John Kruk

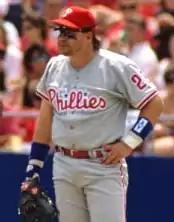
Kruk playing in 1992

John Martin Kruk (born February 9, 1961) is an American former professional baseball first baseman and outfielder. Kruk played in Major League Baseball (MLB) for the San Diego Padres, Philadelphia Phillies, and Chicago White Sox from through . During his career, he was a three-time MLB All-Star. After retiring as a player, Kruk became a baseball analyst for ESPN. He is now a color commentator for Phillies' games on NBC Sports Philadelphia.